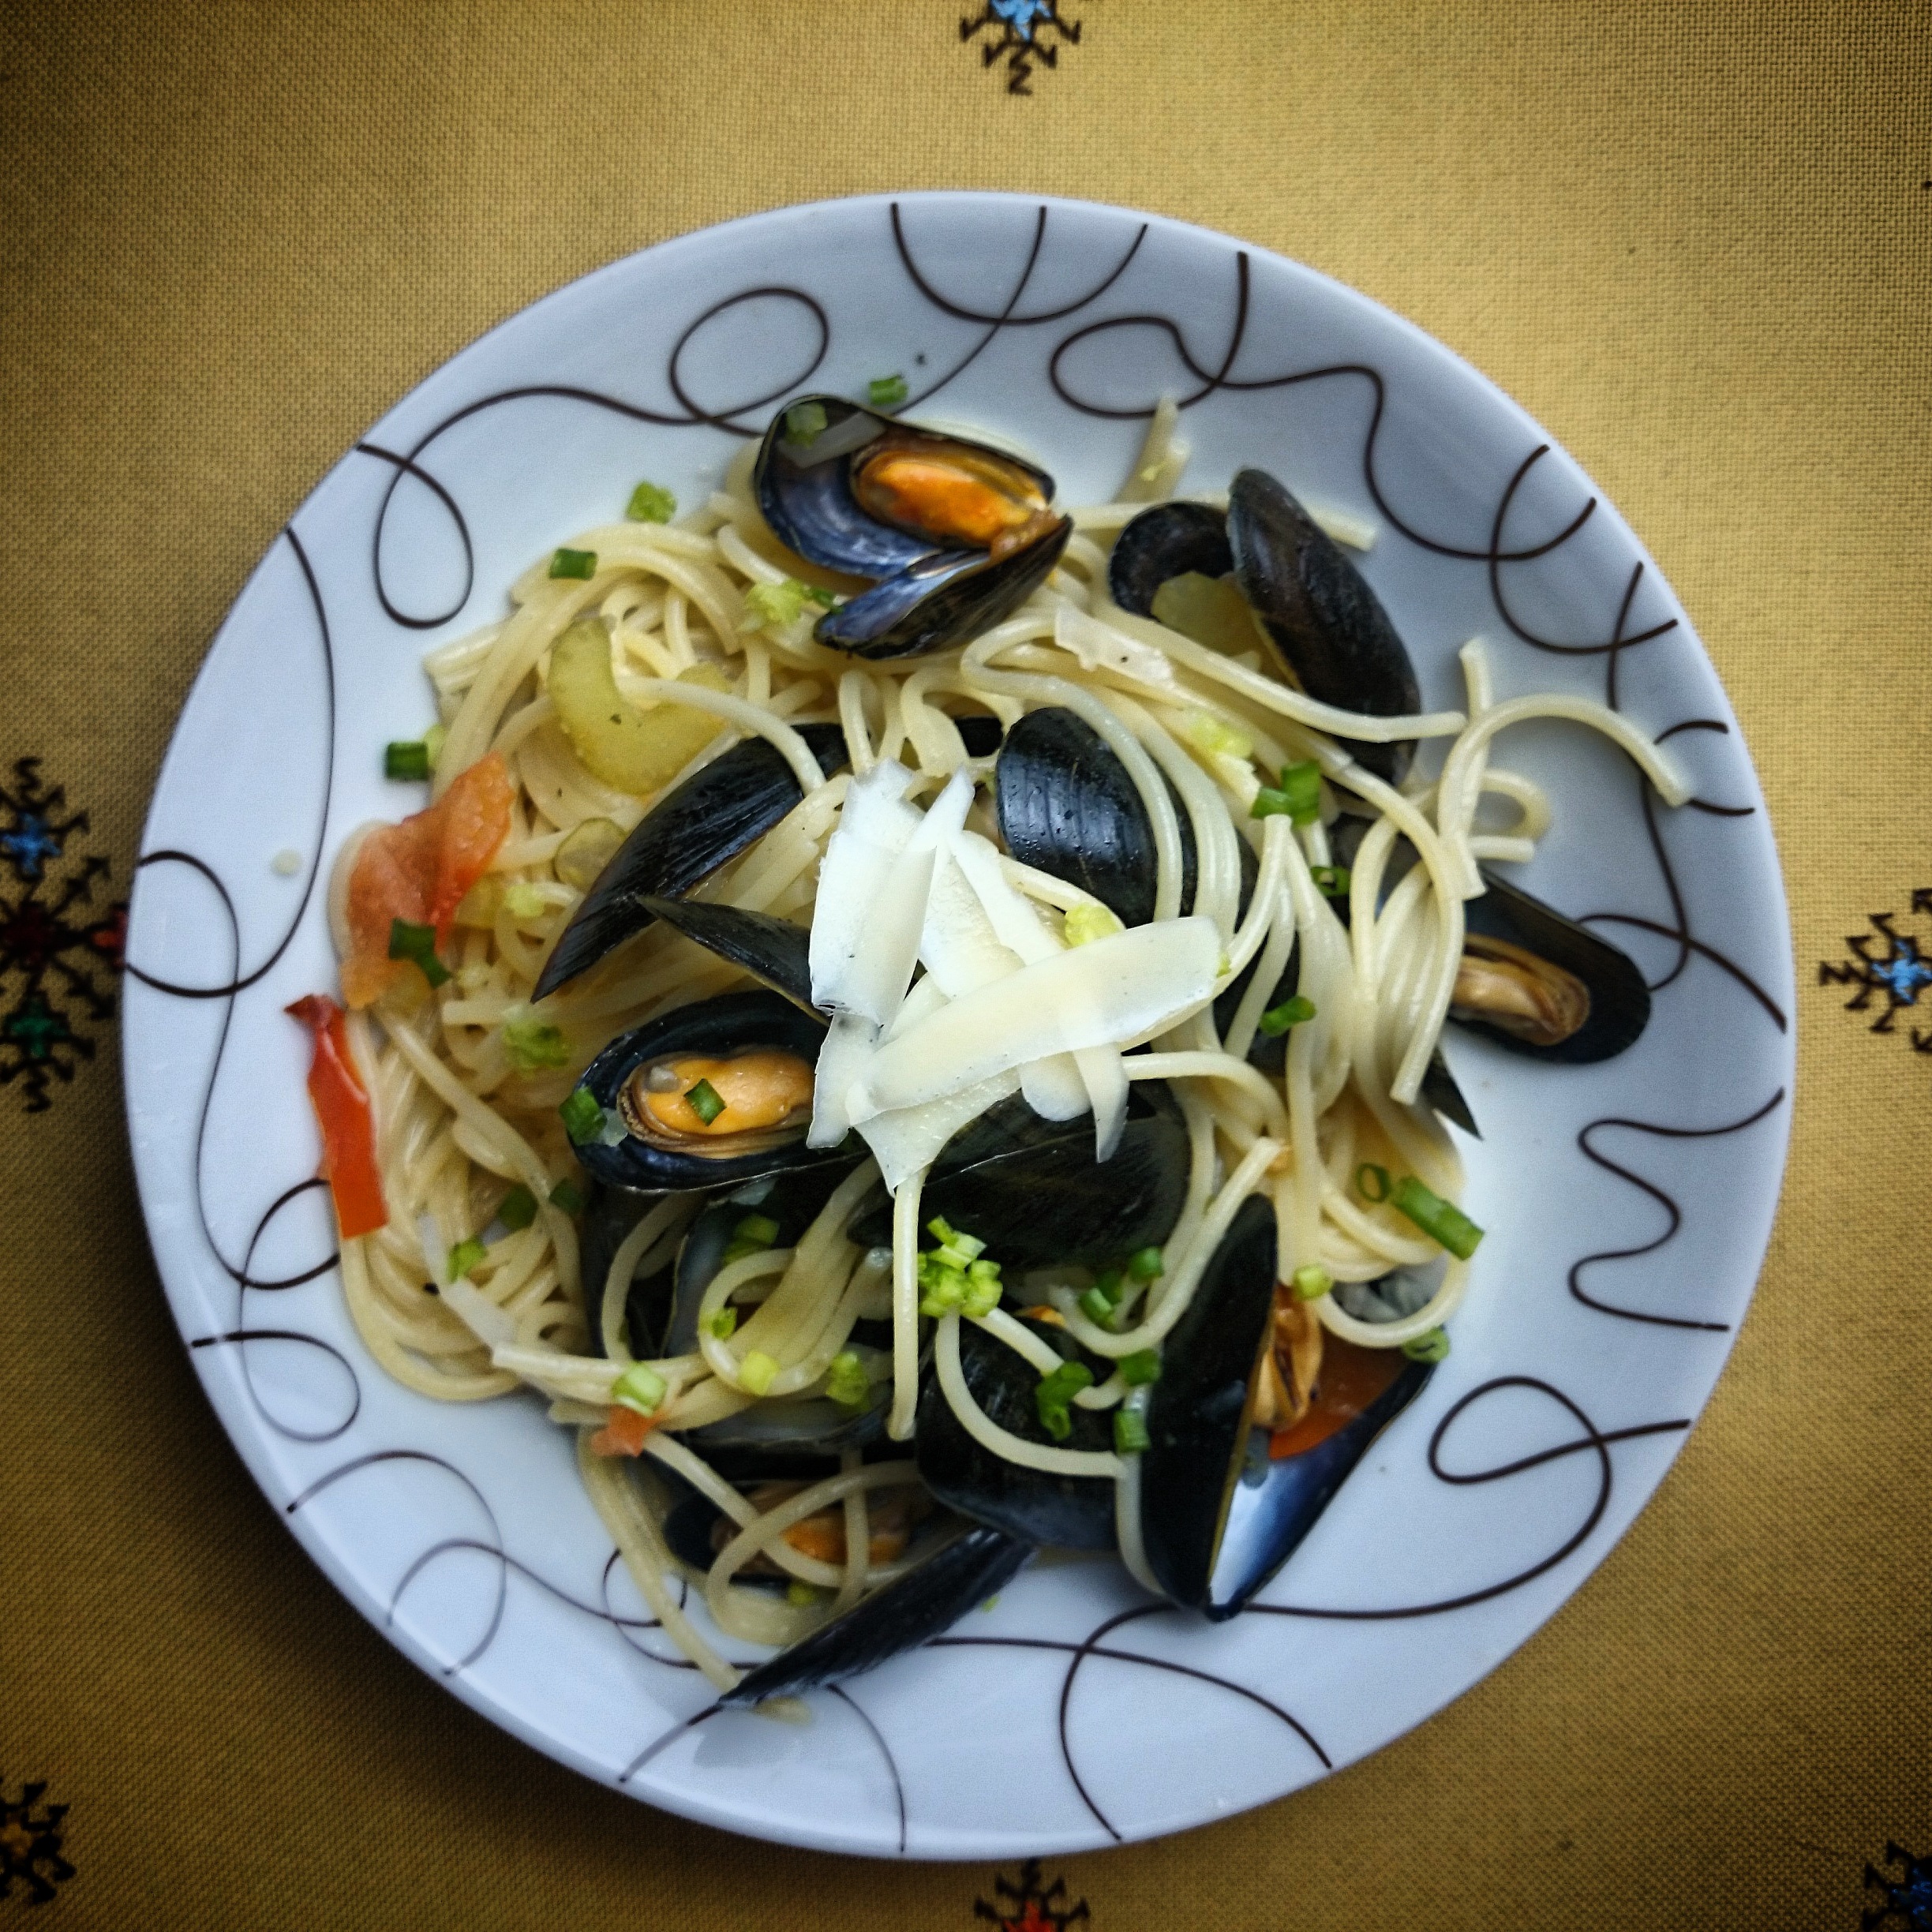
dish, meal, food, produce, vegetable, seafood, cuisine, dinner, spaghetti, vegetarian food, clams, mussels